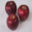
Label: apple